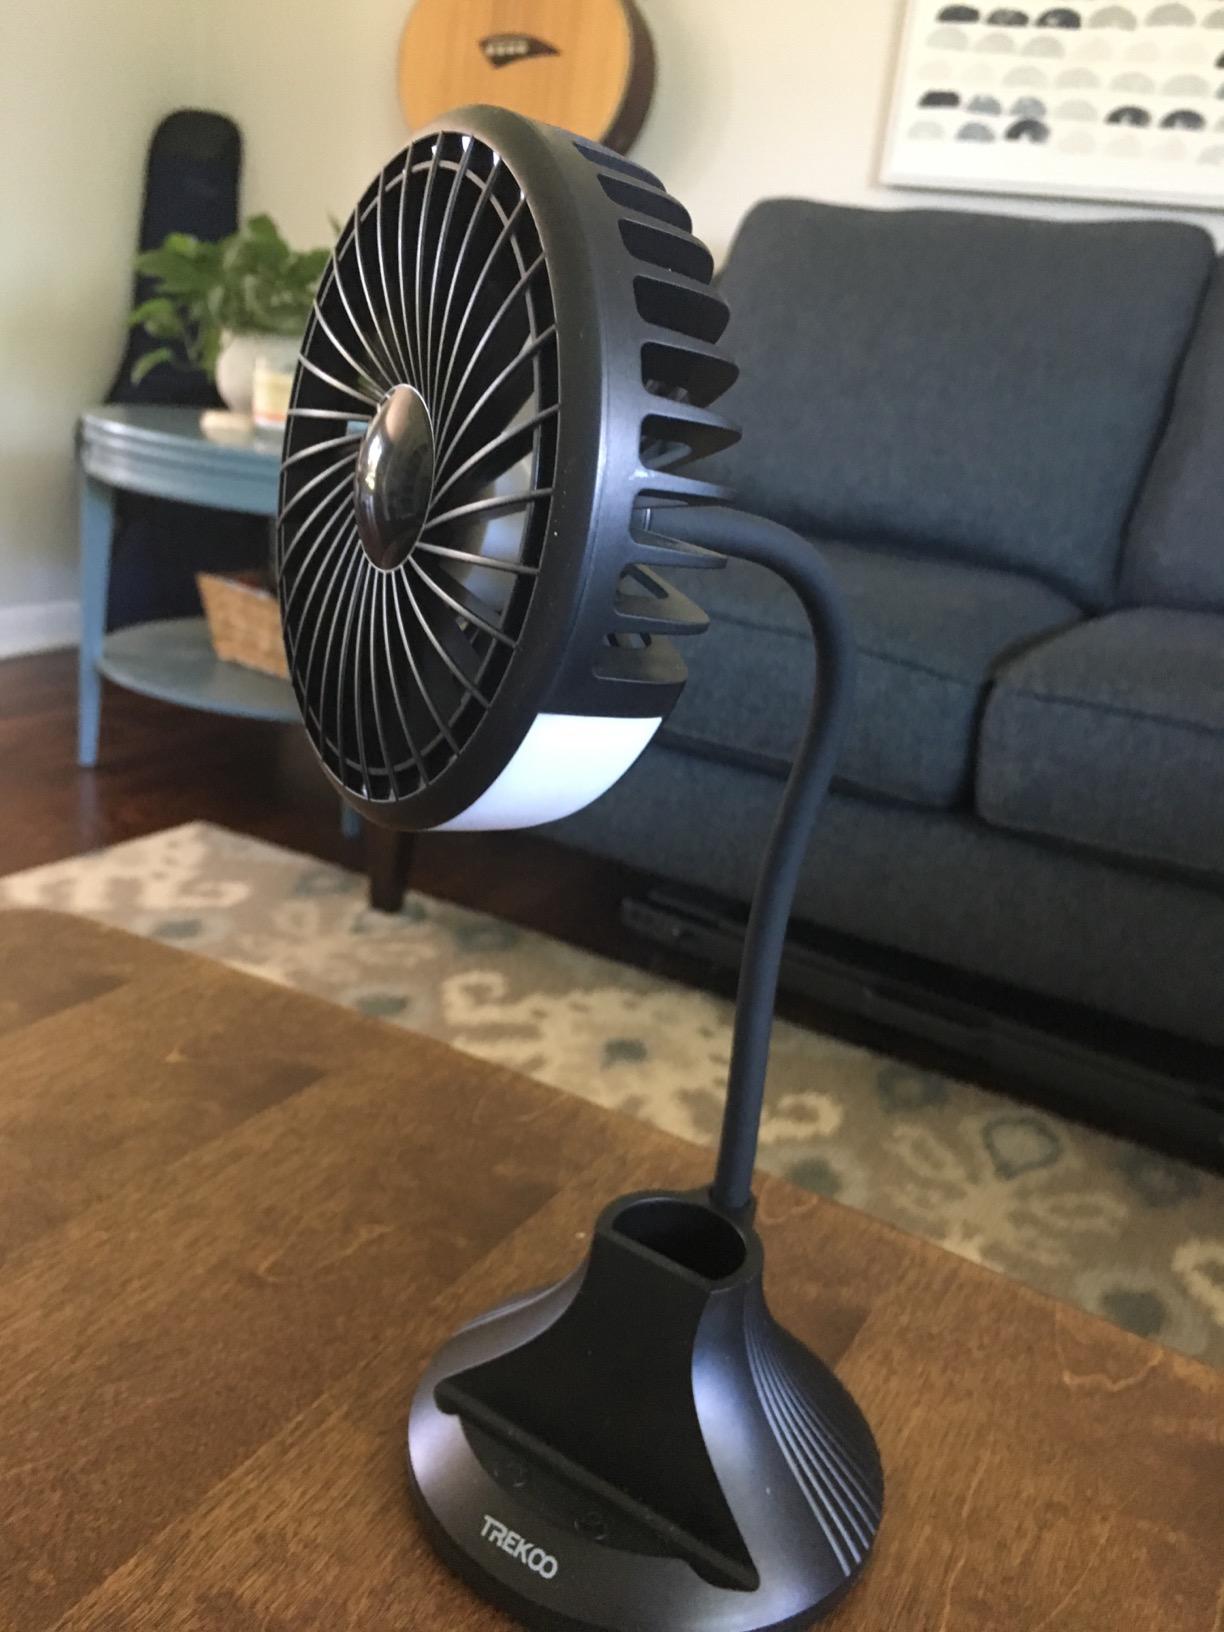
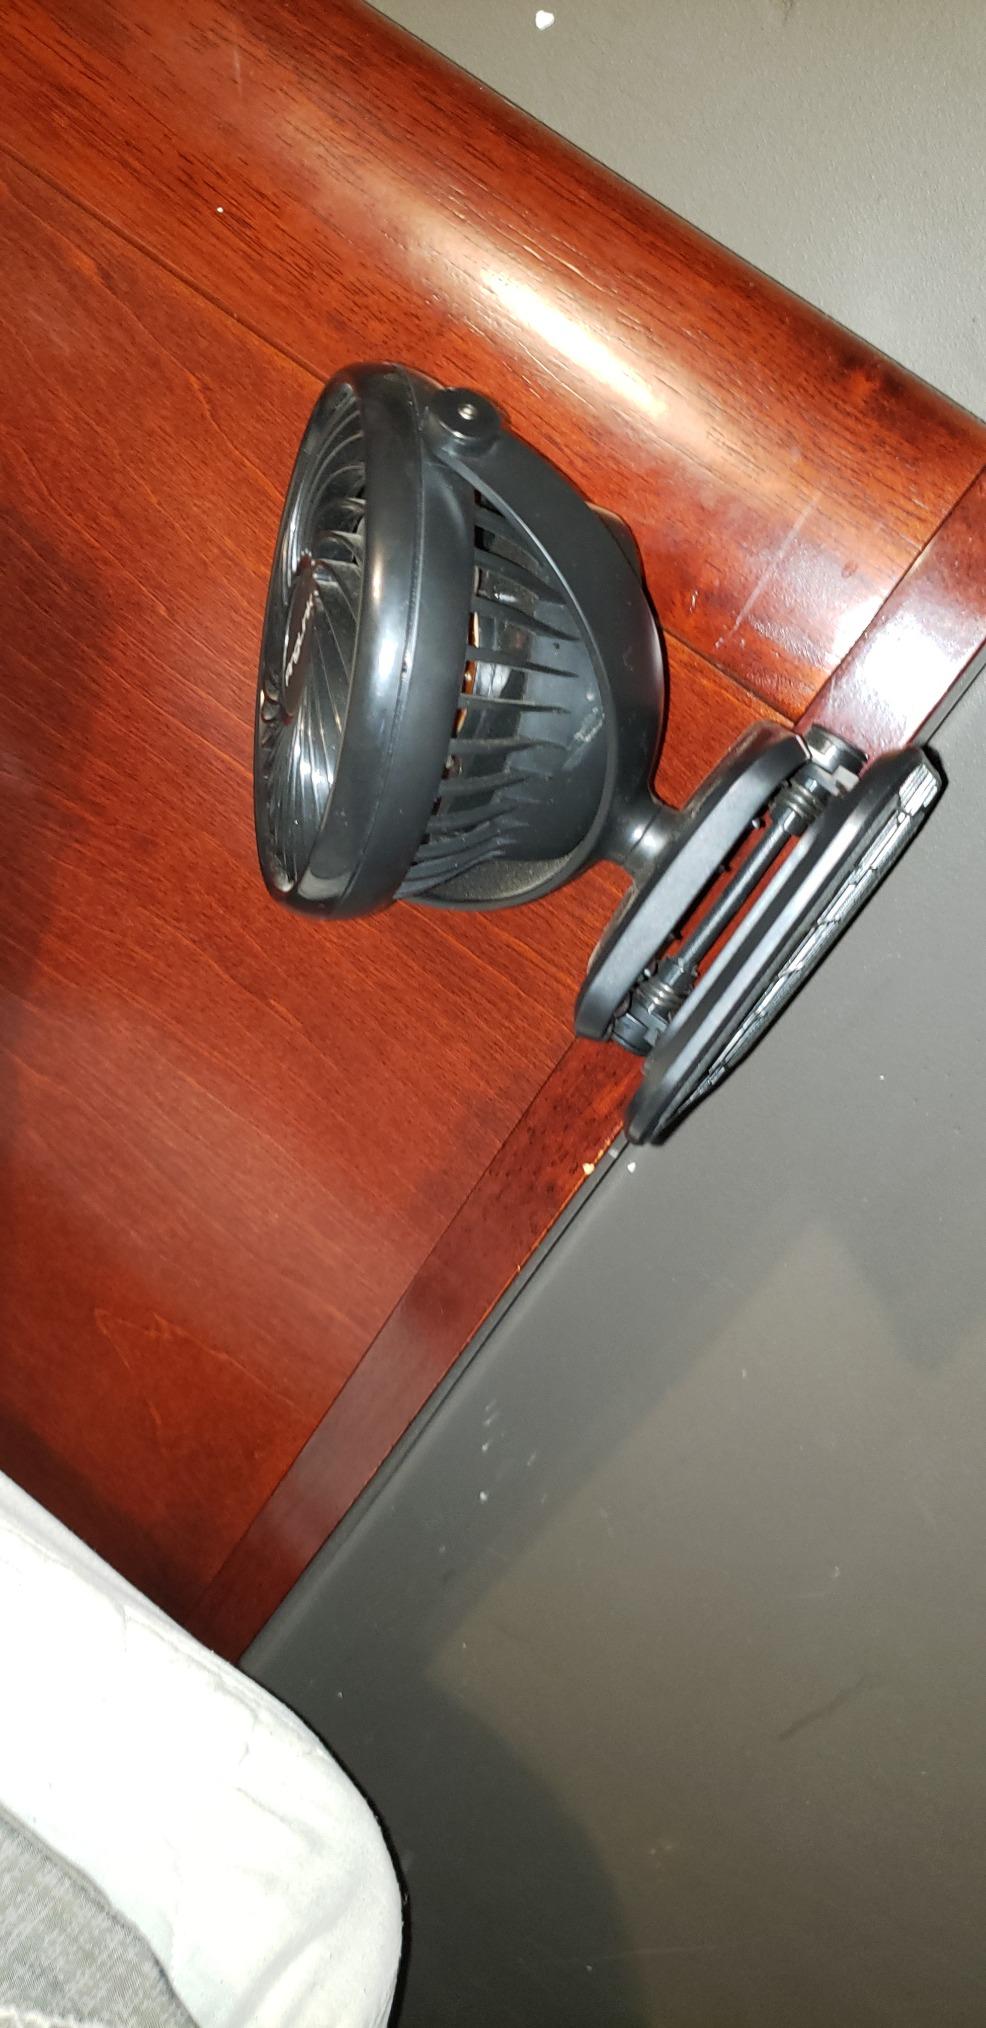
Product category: fan
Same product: no